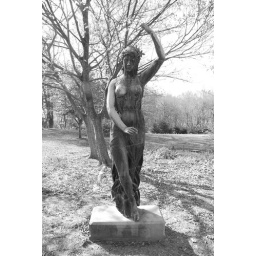
I just thought this was a cool statue, and since I was in a cemetary, I figured black and white worked.